Ann Scott-Moncrieff

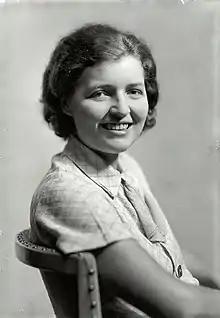
Ann Scott-Moncrief, Scottish author

Ann Scott-Moncrieff (1914–1943) was a Scottish author. She was born in Kirkwall, Orkney, Scotland, the daughter of Major J.D.M. Shearer, in 1914. At the age of seventeen, she served her apprenticeship in journalism at "The Orcadian". She studied archeology at the University of Edinburgh and worked on Fleet Street, in London, where she met the Scottish novelist and topographer George Scott-Moncrieff. The couple married in 1934.